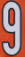
Number: 9